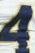
Number: 4